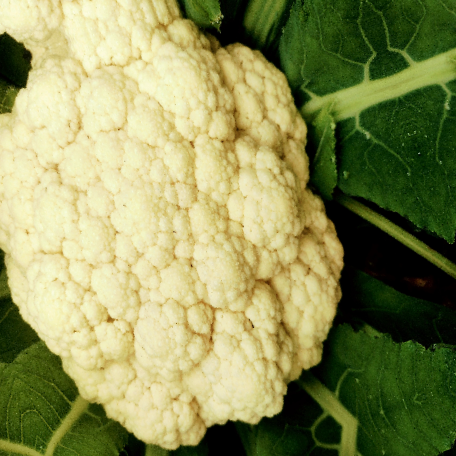
Label: Disease Free